Valar Pirai

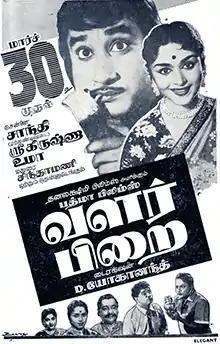
Theatrical release poster

Valar Pirai is a 1962 Indian Tamil-language drama film, directed by D. Yoganand. The film stars Sivaji Ganesan and B. Saroja Devi. It was released on 30 March 1962.